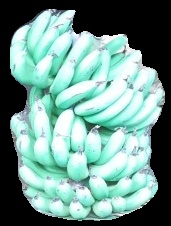
Variety: pachbale
Grade: grade1